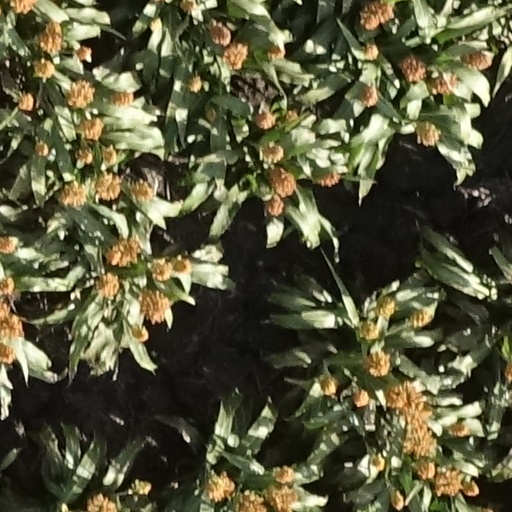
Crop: sorghum